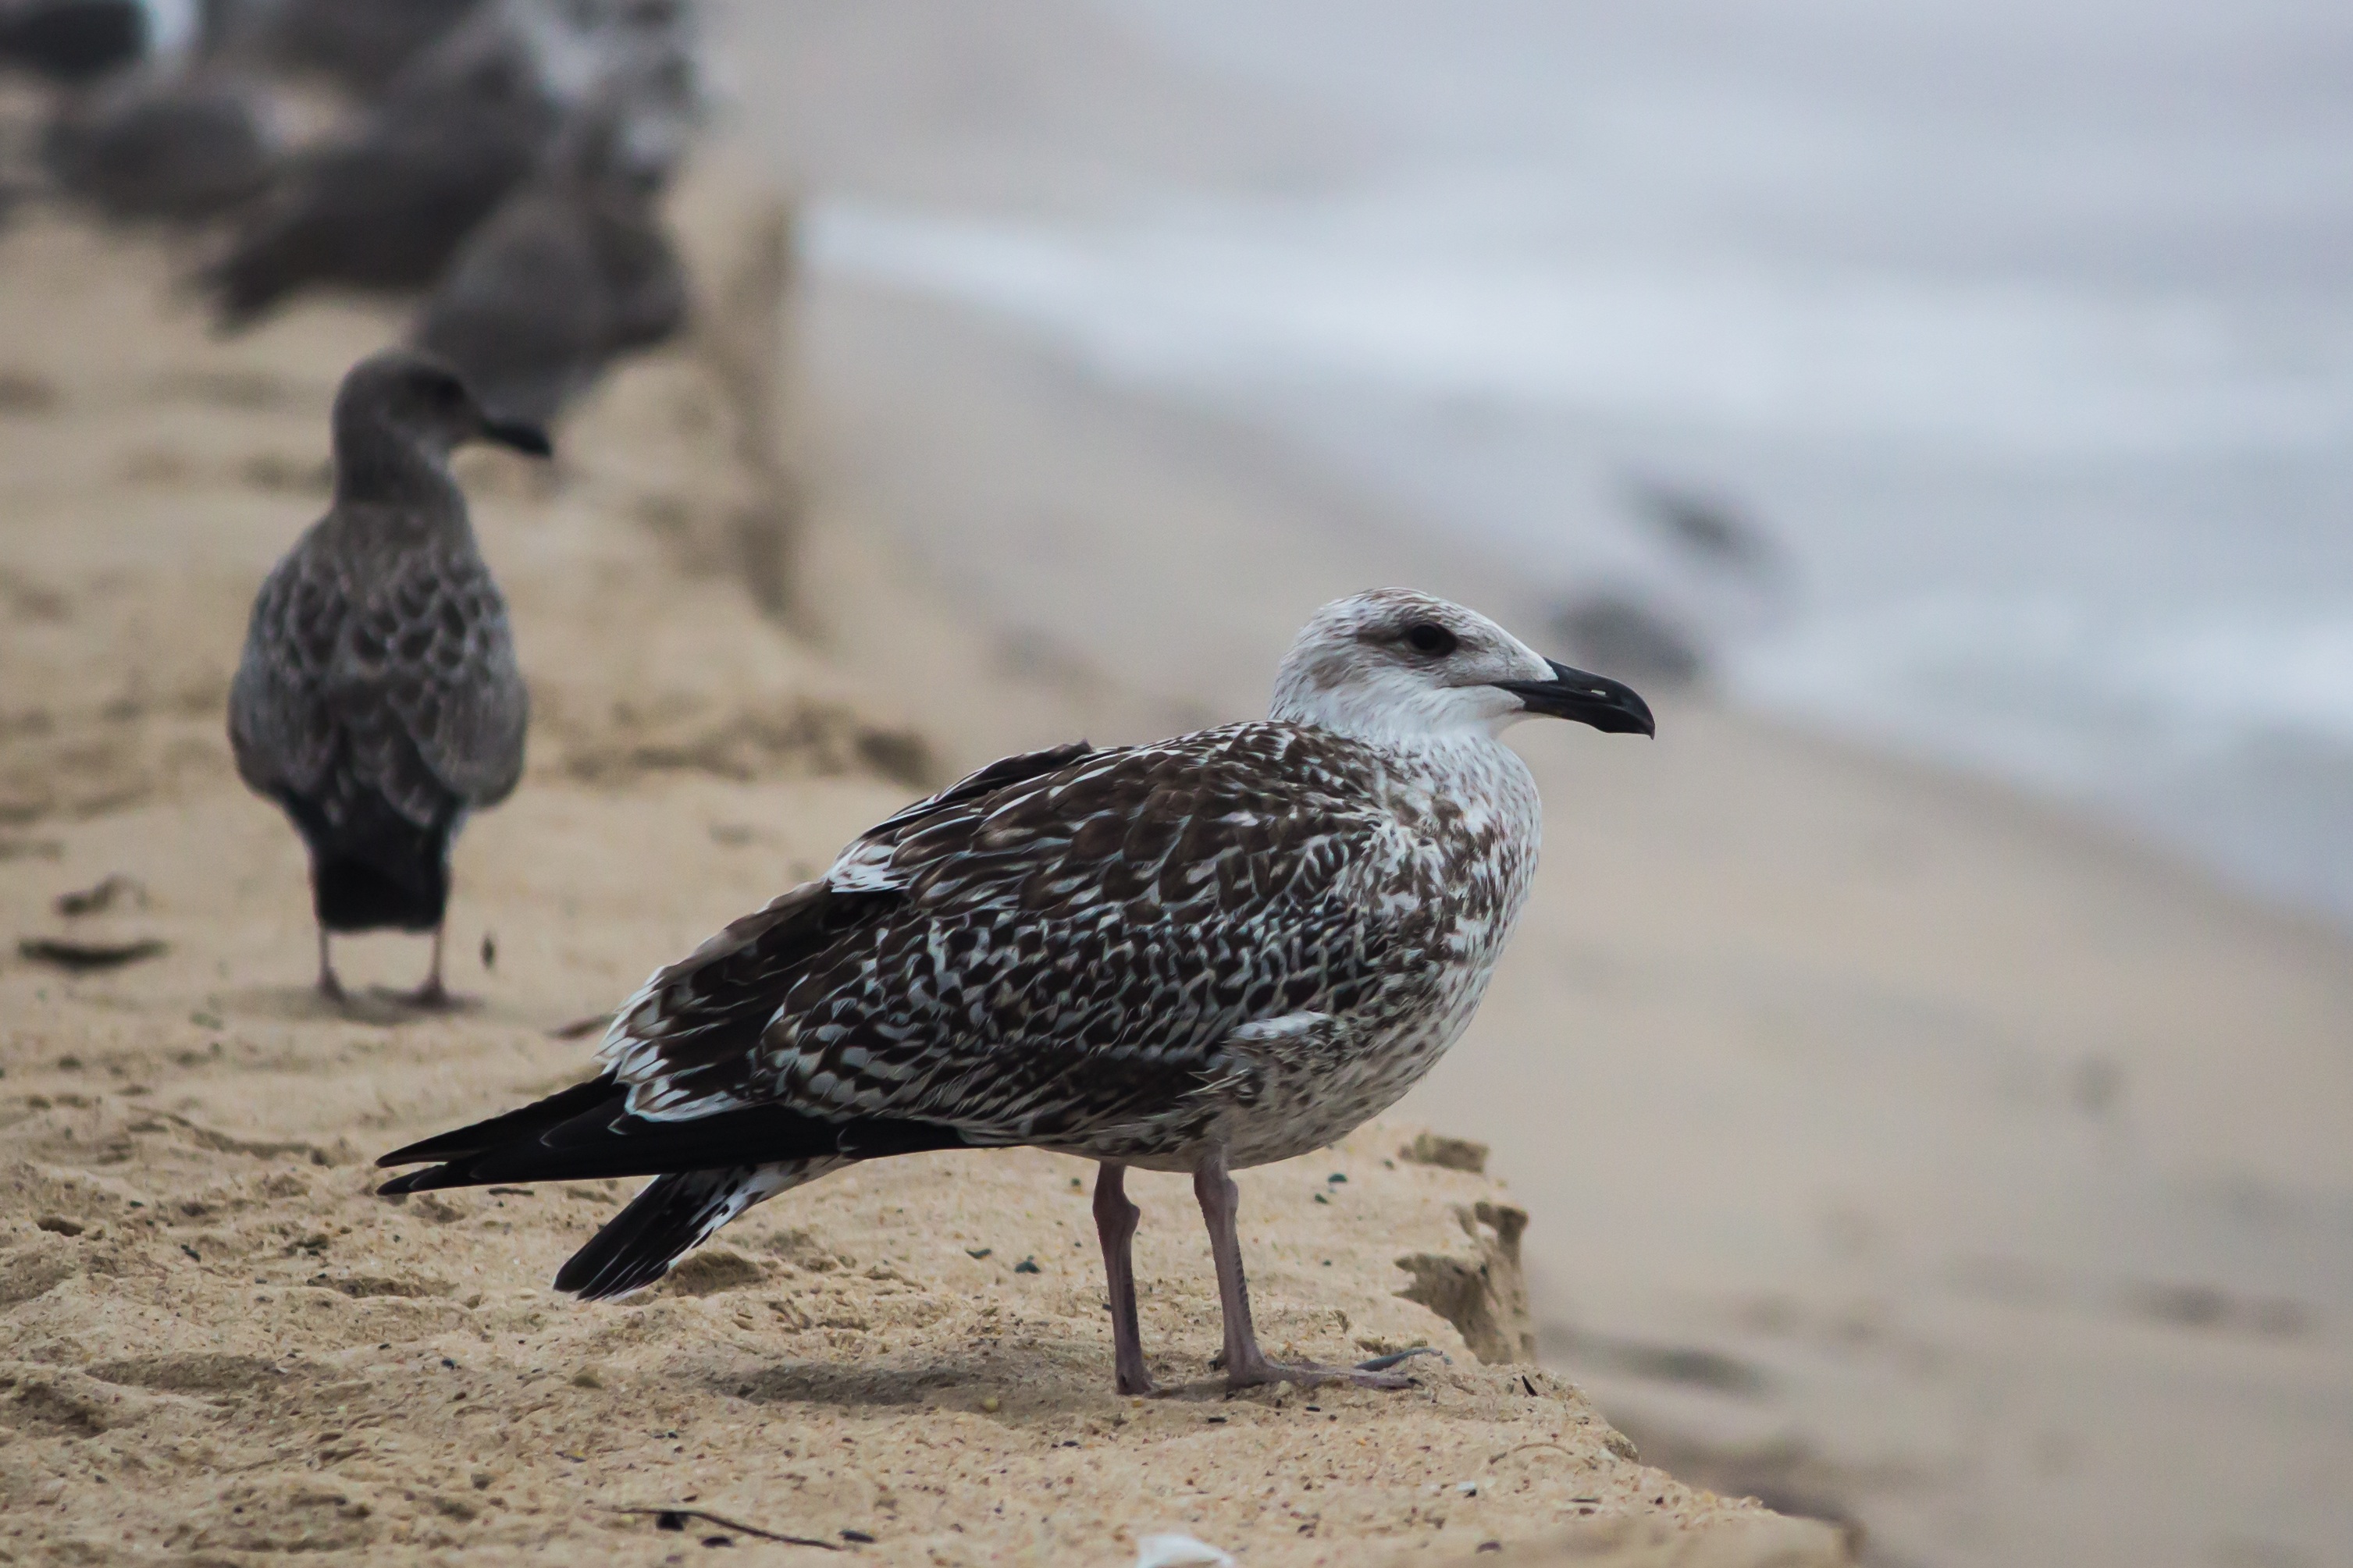
beach, sea, sand, bird, seabird, wildlife, gull, beak, feather, avian, fauna, plumage, close up, outdoors, birds, daylight, animals, seagulls, vertebrate, shorebird, sandpiper, charadriiformes, calidrid, caspian gull